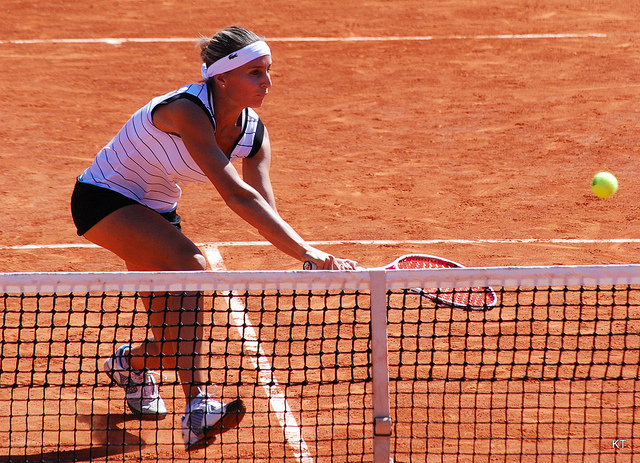
một người phụ nữ đang đưa vợt ra để đánh quả bóng tennis